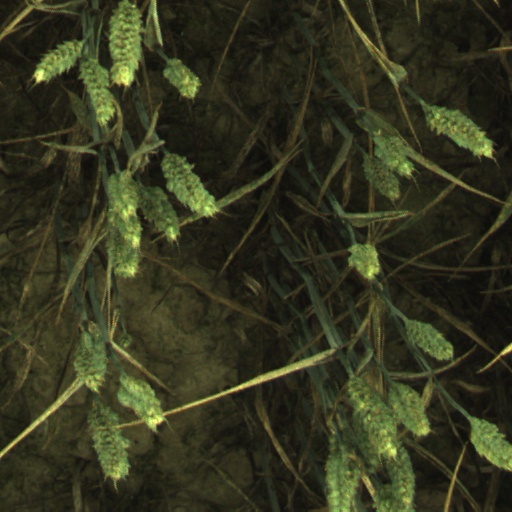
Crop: wheat